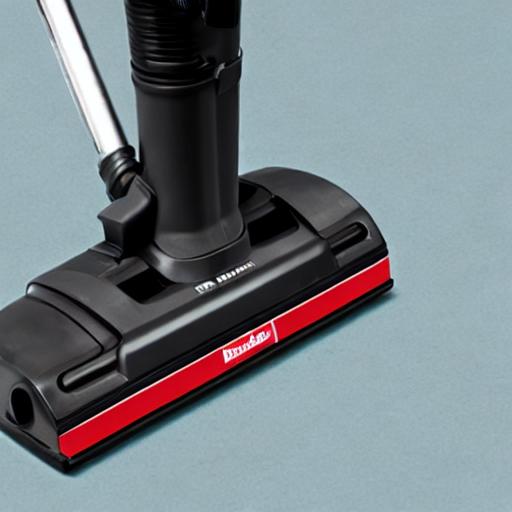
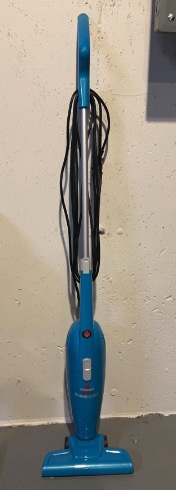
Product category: items_vacuum
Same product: no